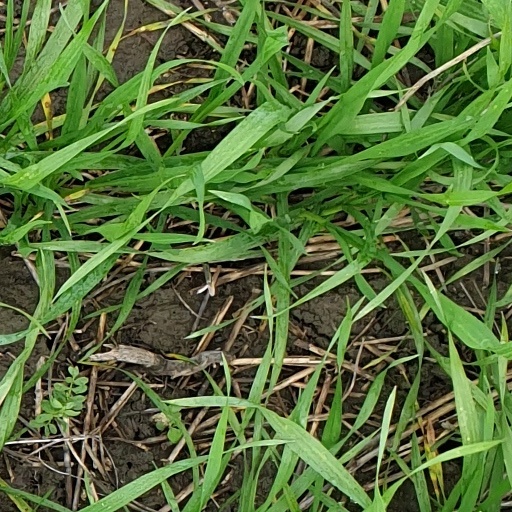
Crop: wheat